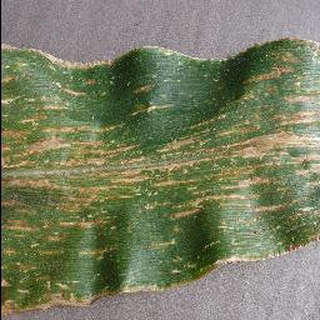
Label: corn_cercospora_leaf_spot